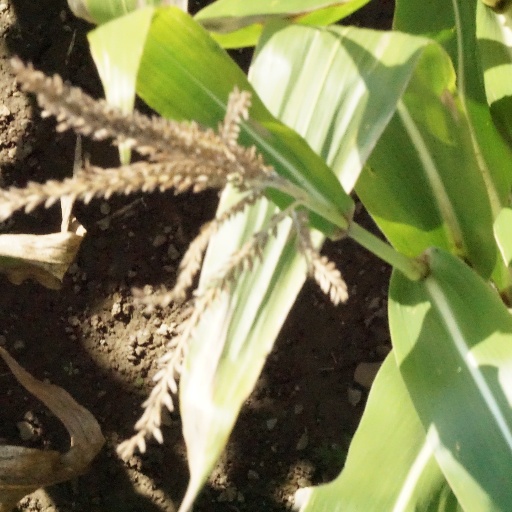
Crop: maize; corn